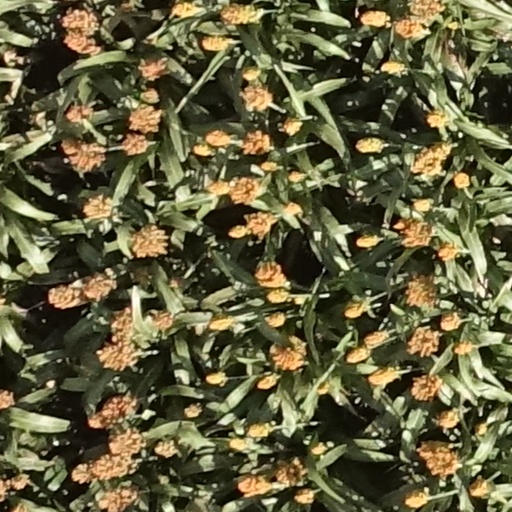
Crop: sorghum